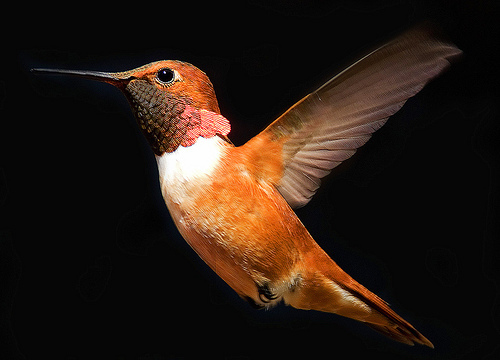
a very small bird with a long, pointed bill, a red head and wings, an orange belly, and a white chest.
a small bird with bright orange nape and orange and white belly and short wingspan and the beak is sharp and pointy
this is a orange bird with white chest and an extra long bill.
a very small bird with an extremely long bill, with unique throat.
this bird is white and orange in color with a long very skinny beak, and grey eye rings.
this bird is red with white and has a long, pointy beak.
this bird has wings that are brown and has a long billthe bird has an orange belly, white throat and long bill that is thin.
this bird has a black throat and white breastan orange bird with short legs and a long pointed beak.
Species: Rufous Hummingbird